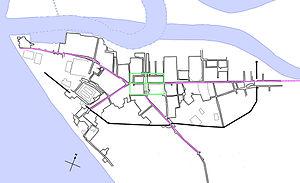
Ostie était le port de la Rome antique, situé à l'embouchure du Tibre, à 35 km au sud-ouest de Rome.